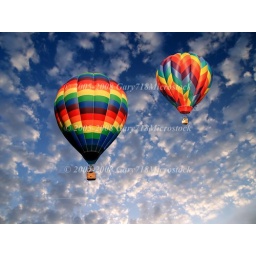
The colorful hot air balloon under blue sky